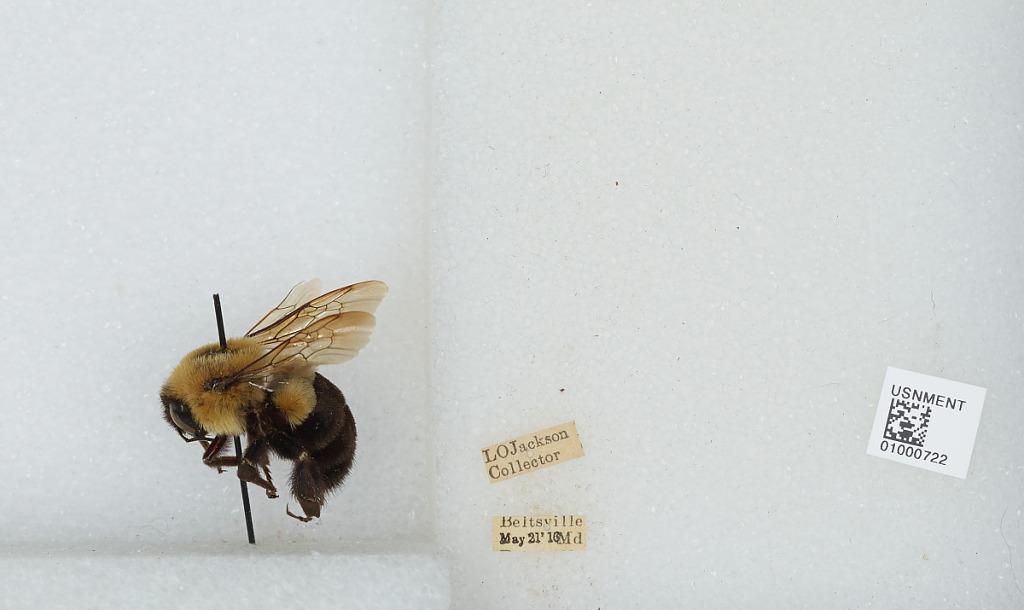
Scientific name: Bombus (Pyrobombus) impatiens Cresson
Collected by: L. Jackson
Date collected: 1916-5-21
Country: United States
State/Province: Maryland
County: Prince George's
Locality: Beltsville
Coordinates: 39.0375, -76.9178